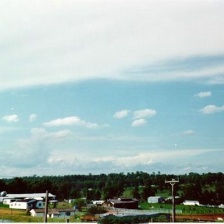
Cloud type: Cirrostratus